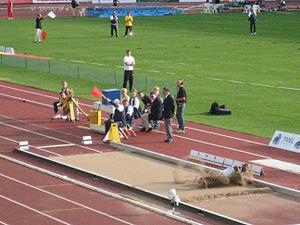
L’athlétisme est un ensemble d’épreuves sportives codifiées comprenant les courses, sauts, lancers, épreuves combinées et marche. L'origine du mot athlétisme vient du grec « Athlos » signifiant combat. Il s’agit de l’art de dépasser la performance des adversaires en vitesse ou en endurance, en distance ou en hauteur. Les épreuves athlétiques, individuelles ou par équipes, ont varié avec le temps et les mentalités. L'athlétisme est l'un des rares sports universellement pratiqués, que ce soit dans le monde amateur ou au cours de nombreuses compétitions de tous niveaux. La simplicité et le peu de moyens nécessaires à sa pratique expliquent en partie ce succès. Les premières traces de concours athlétiques remontent aux civilisations antiques. La discipline s'est développée au cours des siècles, des premières épreuves à sa codification.